Jazz-funk

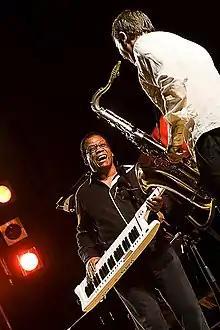
Herbie Hancock, one of the pioneers of jazz-funk

Jazz-funk is a subgenre of jazz music characterized by a strong back beat, electrified sounds, and analog synthesizers. The integration of funk, soul, and R&B music and styles into jazz resulted in the creation of a genre that ranges from pure jazz improvisation to soul, funk or disco with jazz arrangements, jazz riffs, jazz solos, and sometimes soul vocals. Similar genres to jazz funk include acid jazz.